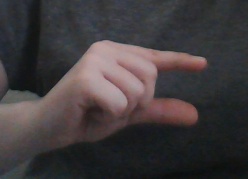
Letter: dal